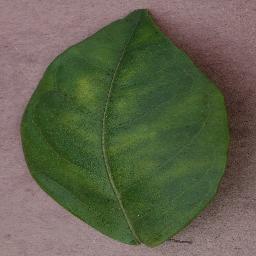
Label: Orange___Haunglongbing_(Citrus_greening)